Cornell University

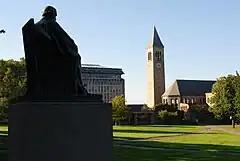
The Arts Quad on Cornell's main campus with McGraw Tower and Olin and Uris libraries in the background

In 1967, Cornell experienced a fire in the Residential Club dormitory that killed eight students and one professor. In the late 1960s, Cornell was among the Ivy League universities that experienced heightened student activism related to cultural issues, civil rights, and opposition to U.S. involvement in the Vietnam War. In 1969, armed anti-Vietnam War protesters occupied Willard Straight Hall, an incident that led to a restructuring of the university's governance and forced the resignation of then Cornell president James Alfred Perkins.